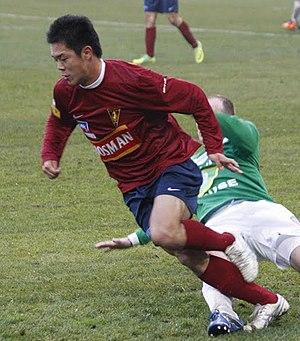
Takafumi Akahoshi est un footballeur japonais né le 27 mai 1986.